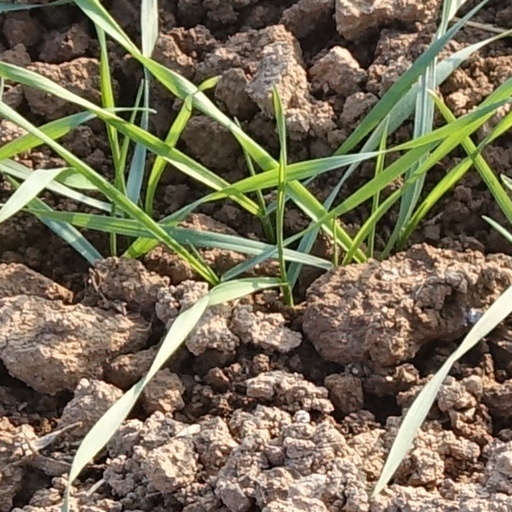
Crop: wheat